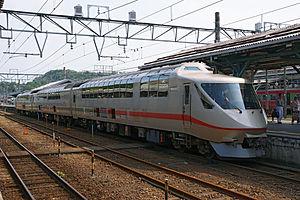
La Ligne Miyafuku est une ligne de train japonaise exploitée par la Kyoto Tango Railway reliant la ville de Fukuchiyama à Miyazu
La Ligne Miyazu est une ligne de train japonaise exploitée par la Kyoto Tango Railway reliant la ville de Maizuru à Toyooka.